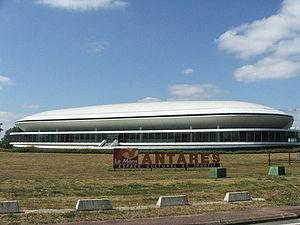
La salle de spectacle d'Antarès au Mans, antre du MSB pouvant accueillir jusqu'à 9000 spectateurs.
Cet article présente une liste de stades ou salles de basket-ball en France.
Le Mans est une commune faisant partie des grandes villes du Grand Ouest français, située dans la région des Pays de la Loire et le département de la Sarthe dont elle est la préfecture.
Antarès est une salle de sports, spectacles et business events située au Mans, en France, dans le quartier du Technoparc Sud. Avec ses 8 077 places, elle possède la plus grande capacité de France pour ce type de salle, après le Palais omnisports de Paris-Bercy et l'Aréna de Montpellier, ce qui lui permet d'être la plus grande salle polyvalente des régions Pays de la Loire, Centre-Val de Loire et Basse-Normandie devant l'Amphitéa d'Angers.
Les playoffs du championnat de France de Jeep Elite opposent à l'issue de la saison régulière les huit meilleures équipes du championnat. Ils se déroulent en trois tours. Le vainqueur est couronné champion de France.
Les playoffs du championnat de France de Pro A opposent à l'issue de la saison régulière les huit meilleures équipes du championnat. Ils se déroulent en trois tours. Le vainqueur est couronné champion de France et accède directement à l'Euroligue.
Le Mans est une ville située dans la région des Pays de la Loire et le département de la Sarthe dont elle est la préfecture. La ville est reconnu internationalement au niveau sportif comme étant le berceau de l'automobile et du sport automobile en général. C'est ici qu'a lieu la mythique course des 24h du Mans qui a fait la légende de la ville.
Les playoffs du championnat de France de Jeep Elite opposent à l'issue de la saison régulière les huit meilleures équipes du championnat. Ils se déroulent en trois tours. Le vainqueur est couronné champion de France.
Les playoffs du championnat de France de Pro A opposent à l'issue de la saison régulière les huit meilleures équipes du championnat. Ils se déroulent en trois tours. Le vainqueur est couronné champion de France.
Le championnat d’Europe de basket-ball féminin 2001 s’est déroulé en France du 14 septembre au 23 septembre.